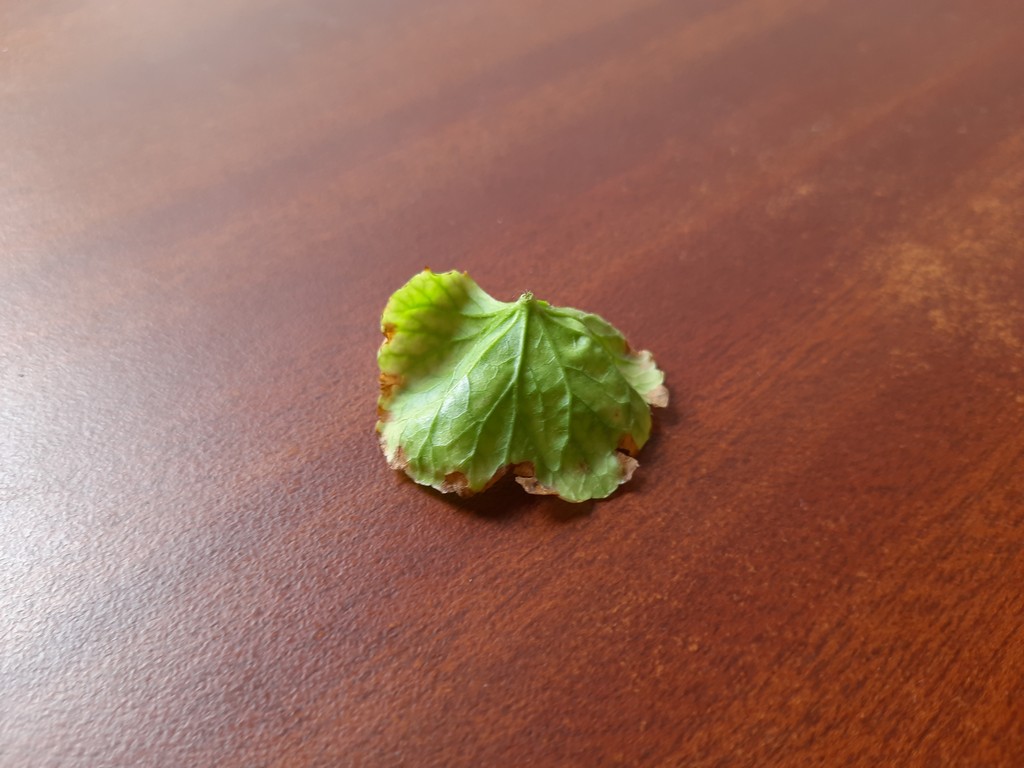
Label: Unhealthy